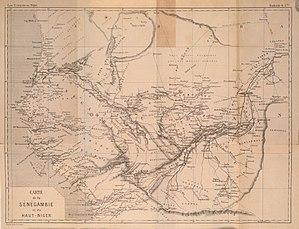
La Sénégambie et Niger était une colonie de l’Afrique-Occidentale française, établie en 1902 et réorganisée en 1904 en portant le nom de Haut-Sénégal et Niger.